Champion Beer of Britain

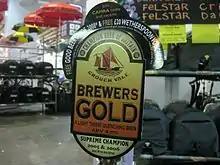
Pump clip for Crouch Vale Brewers Gold at the 2008 Great British Beer Festival, advertising it was the Supreme Champion in both 2005 and 2006.

The Old Ales & Barley Wines category has been renamed over the years. The award was first presented in 1991. In 1992 the category was split into two - Old Ales and Barley Wines. The new Old Ales category was renamed in 1993 to Old Ales & Strong Milds, changed again to Old Ales & Strong Ales in 1994, finally reverting to Old Ales & Strong Milds in 1996.